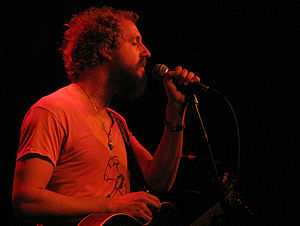
Phosphorescent
Phosphorescent til Echo i Los Angeles, Californien.
Matthew Houck, bedre kendt som Phosphorescent er en amerikansk singer-songwriter